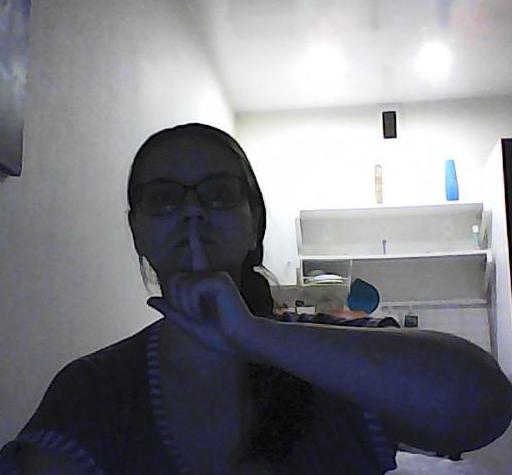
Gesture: mute